Cladoxylopsida

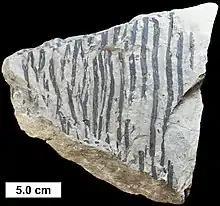
Bark (possibly from a cladoxylopsid) from the Middle Devonian of Wisconsin

The cladoxylopsids are an extinct group of plants related to ferns and sphenopsids.